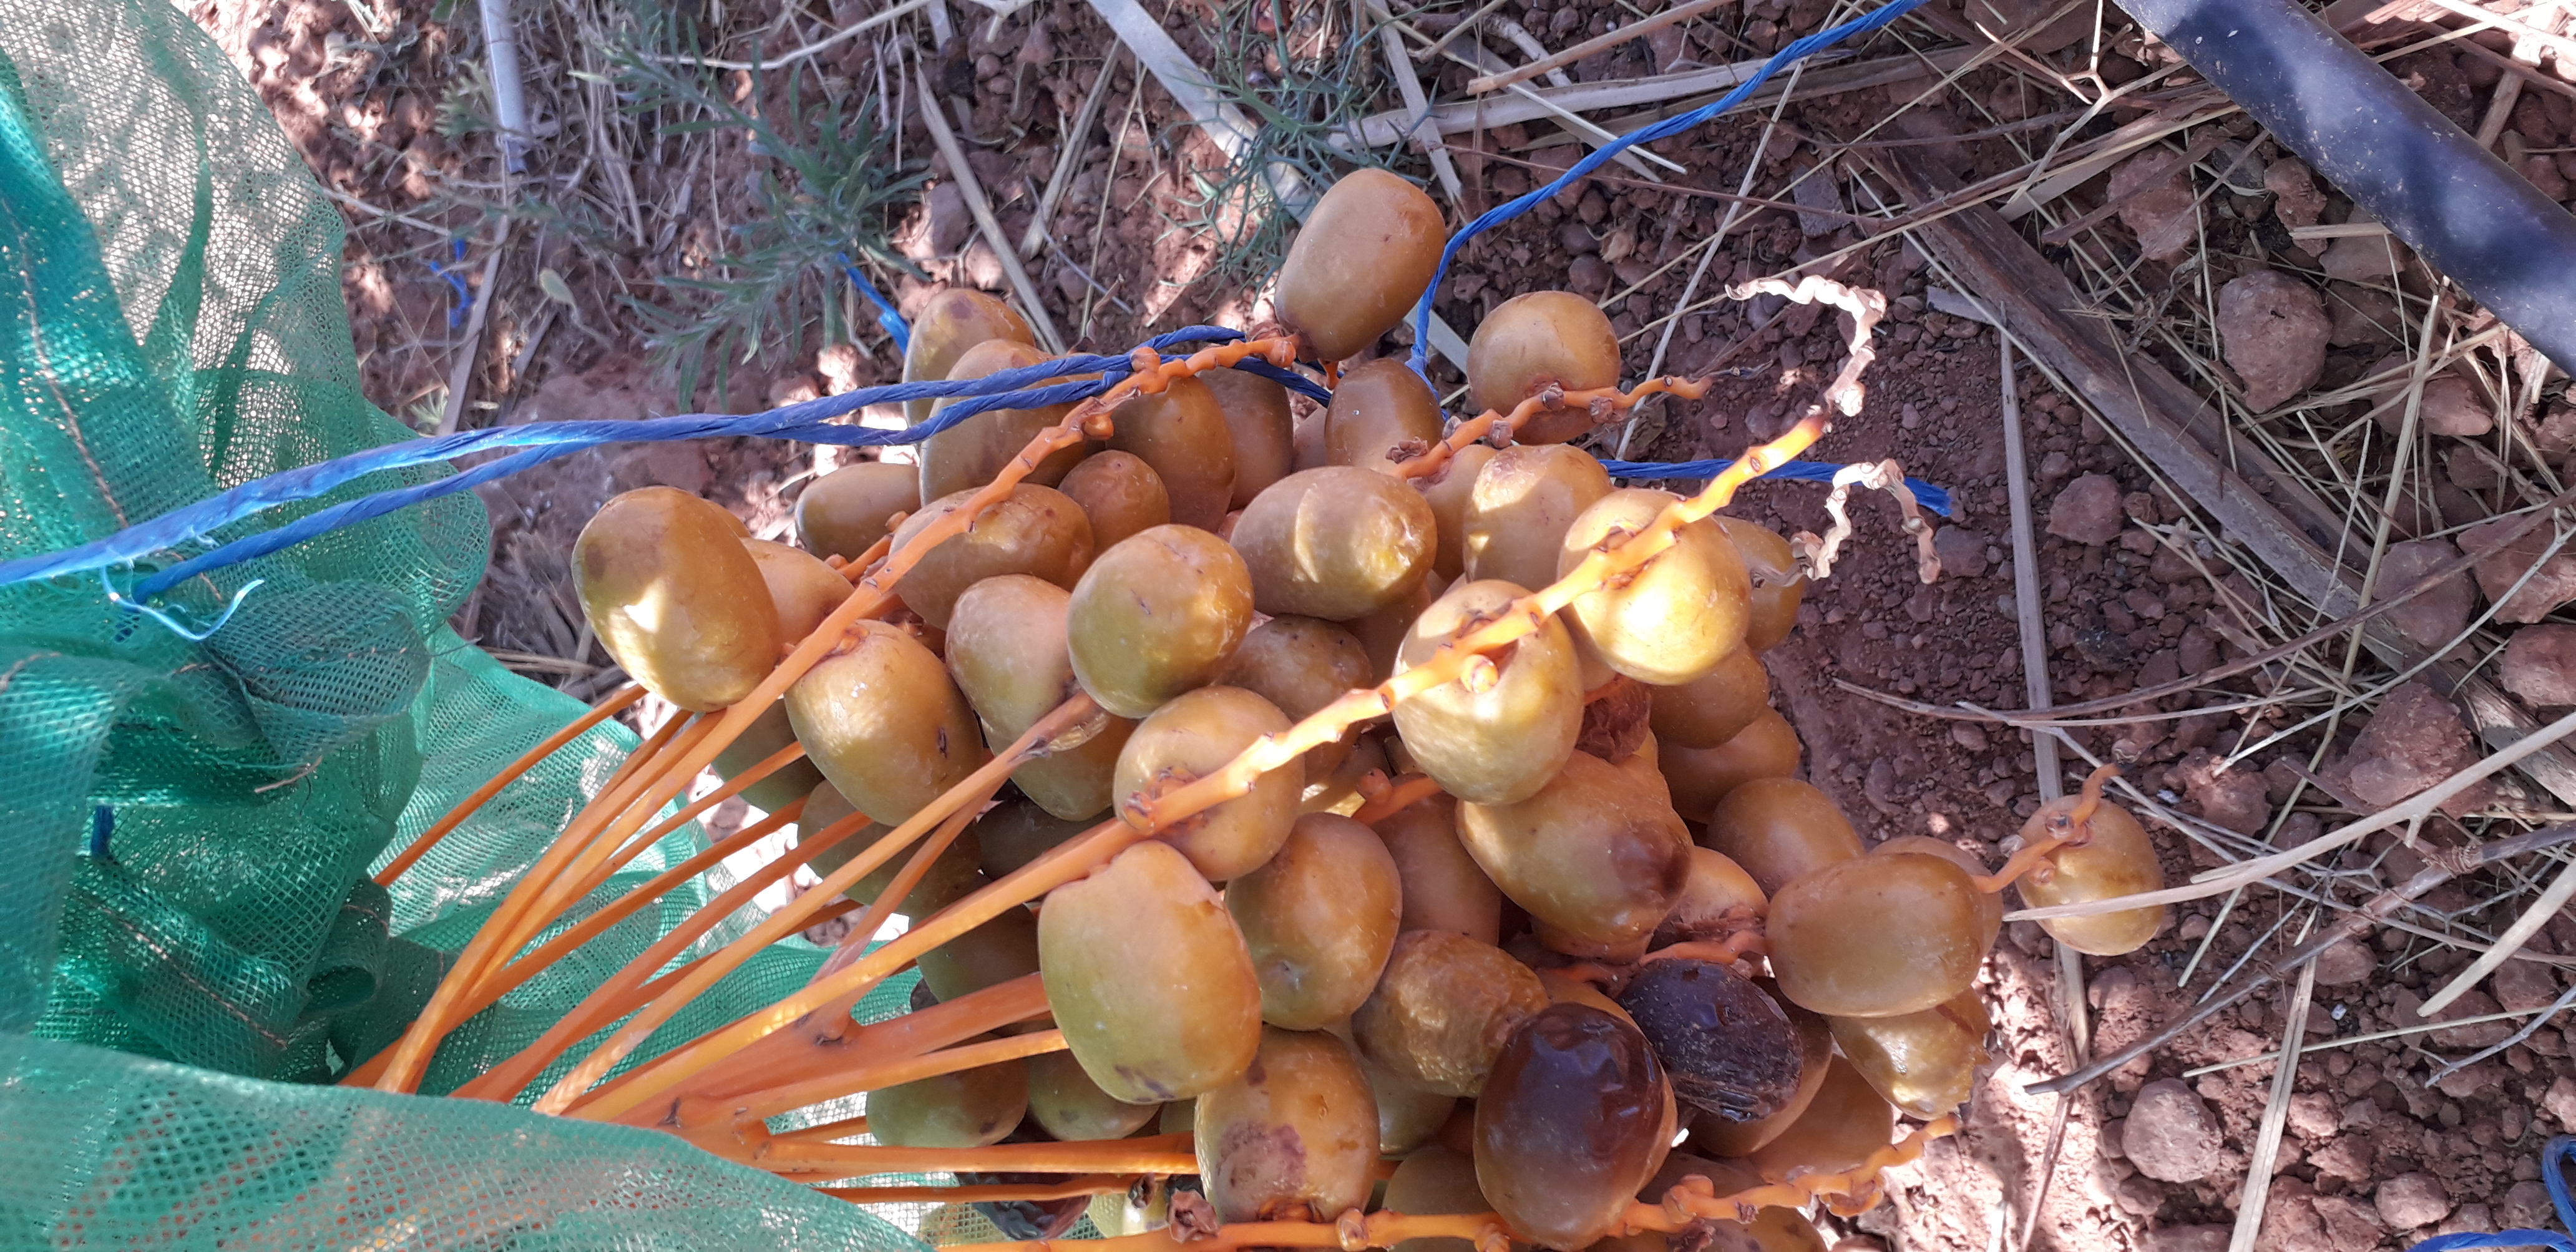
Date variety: Boufagous